Aerolimousine

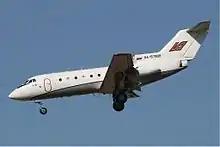
Aerolimousine Yakovlev Yak-40.

LLC "Aerolimousine" is an airline based in Russia. It operates VIP charter flights and air-taxi services out of Moscow Domodedovo Airport.